University of Copenhagen Botanical Garden

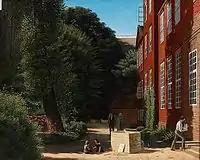
Krystalgade with Trinity Church on Købmagergade visible in the background

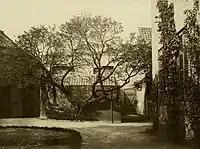
The garden between 1860 and 1874

In 1778 both gardens were closed when the king reacquired the land at Amaliegade and at the same time donated a tract of land behind Charlottenborg Palace for the establishment of a new and larger botanical garden. Plans for this garden received royal approval on 22 July 1778. It was to have two directors, one appointed by the University and the other by the King. The first University appointment to this post was Christian Friis Rottbøll, who had already managed the garden since Oeder's retirement, and the first royal appointment was Johan Theodor Holmskjold. At the same event, an associate professor was employed at the garden. The first to hold this chair was Martin Vahl, who played a large part in moving the plants from Oeder's Garden to Charlottenborg Garden.